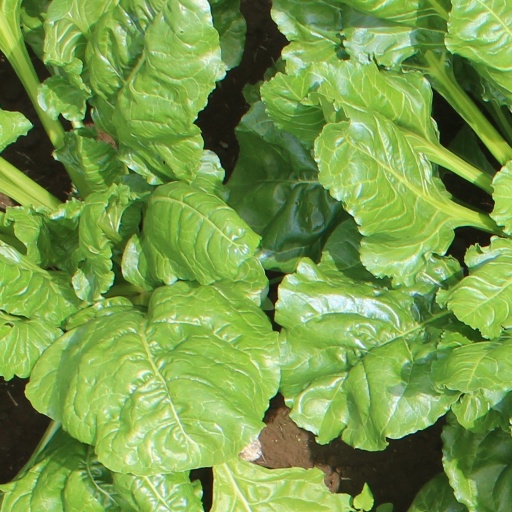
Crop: sugar beet